Burt's Bees

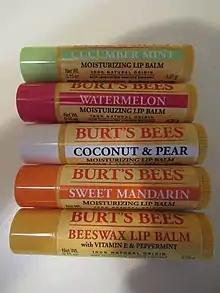
Burts Bees Lip Balm. Top to down: Cucumber Mint, Watermelon, Coconut & Pear, Sweet Mandarin, Original.

Originating in Maine in the 1980s, the business began when co-founder Roxanne Quimby started making candles from Burt Shavitz's leftover beeswax. The first headquarters was an abandoned one-room schoolhouse rented from a friend for $150 a year. This eventually led to the bottling and selling of honey by the two co-founders, and Quimby's focus on maintaining high quality helped to grow the business from an initial $200 at the Dover-Foxcroft Junior High School craft fair to $20,000 in sales by the end of its first year. The practice of bottling honey slowly diminished as the company evolved as a corporation. The company eventually began selling other products that used honey and beeswax, including furniture polish and edible spreads, before moving more fully into personal care products.